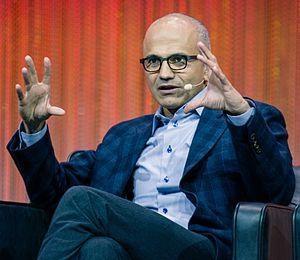
Satya Nadella, né le 19 août 1967 à Hyderabad, en Inde, est le directeur général de Microsoft Corporation.